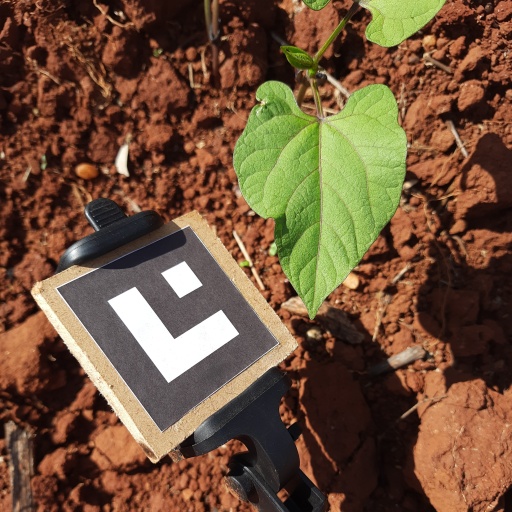
Observations: wavy surface, no eating holes, under sunlight